Visa policy of New Zealand

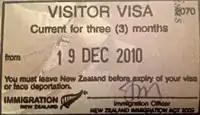
A New Zealand Visitor Visa stamp granted on arrival to a visa waiver traveller.

Both Australian citizens travelling on a Valid Australian Passport and permanent residents of Australia that present a valid Permanent Visa or Resident Return Visa are deemed to hold resident status in New Zealand upon arrival under the Trans-Tasman travel arrangement.